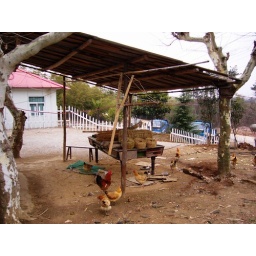
the house of beekeeper in Lao hill